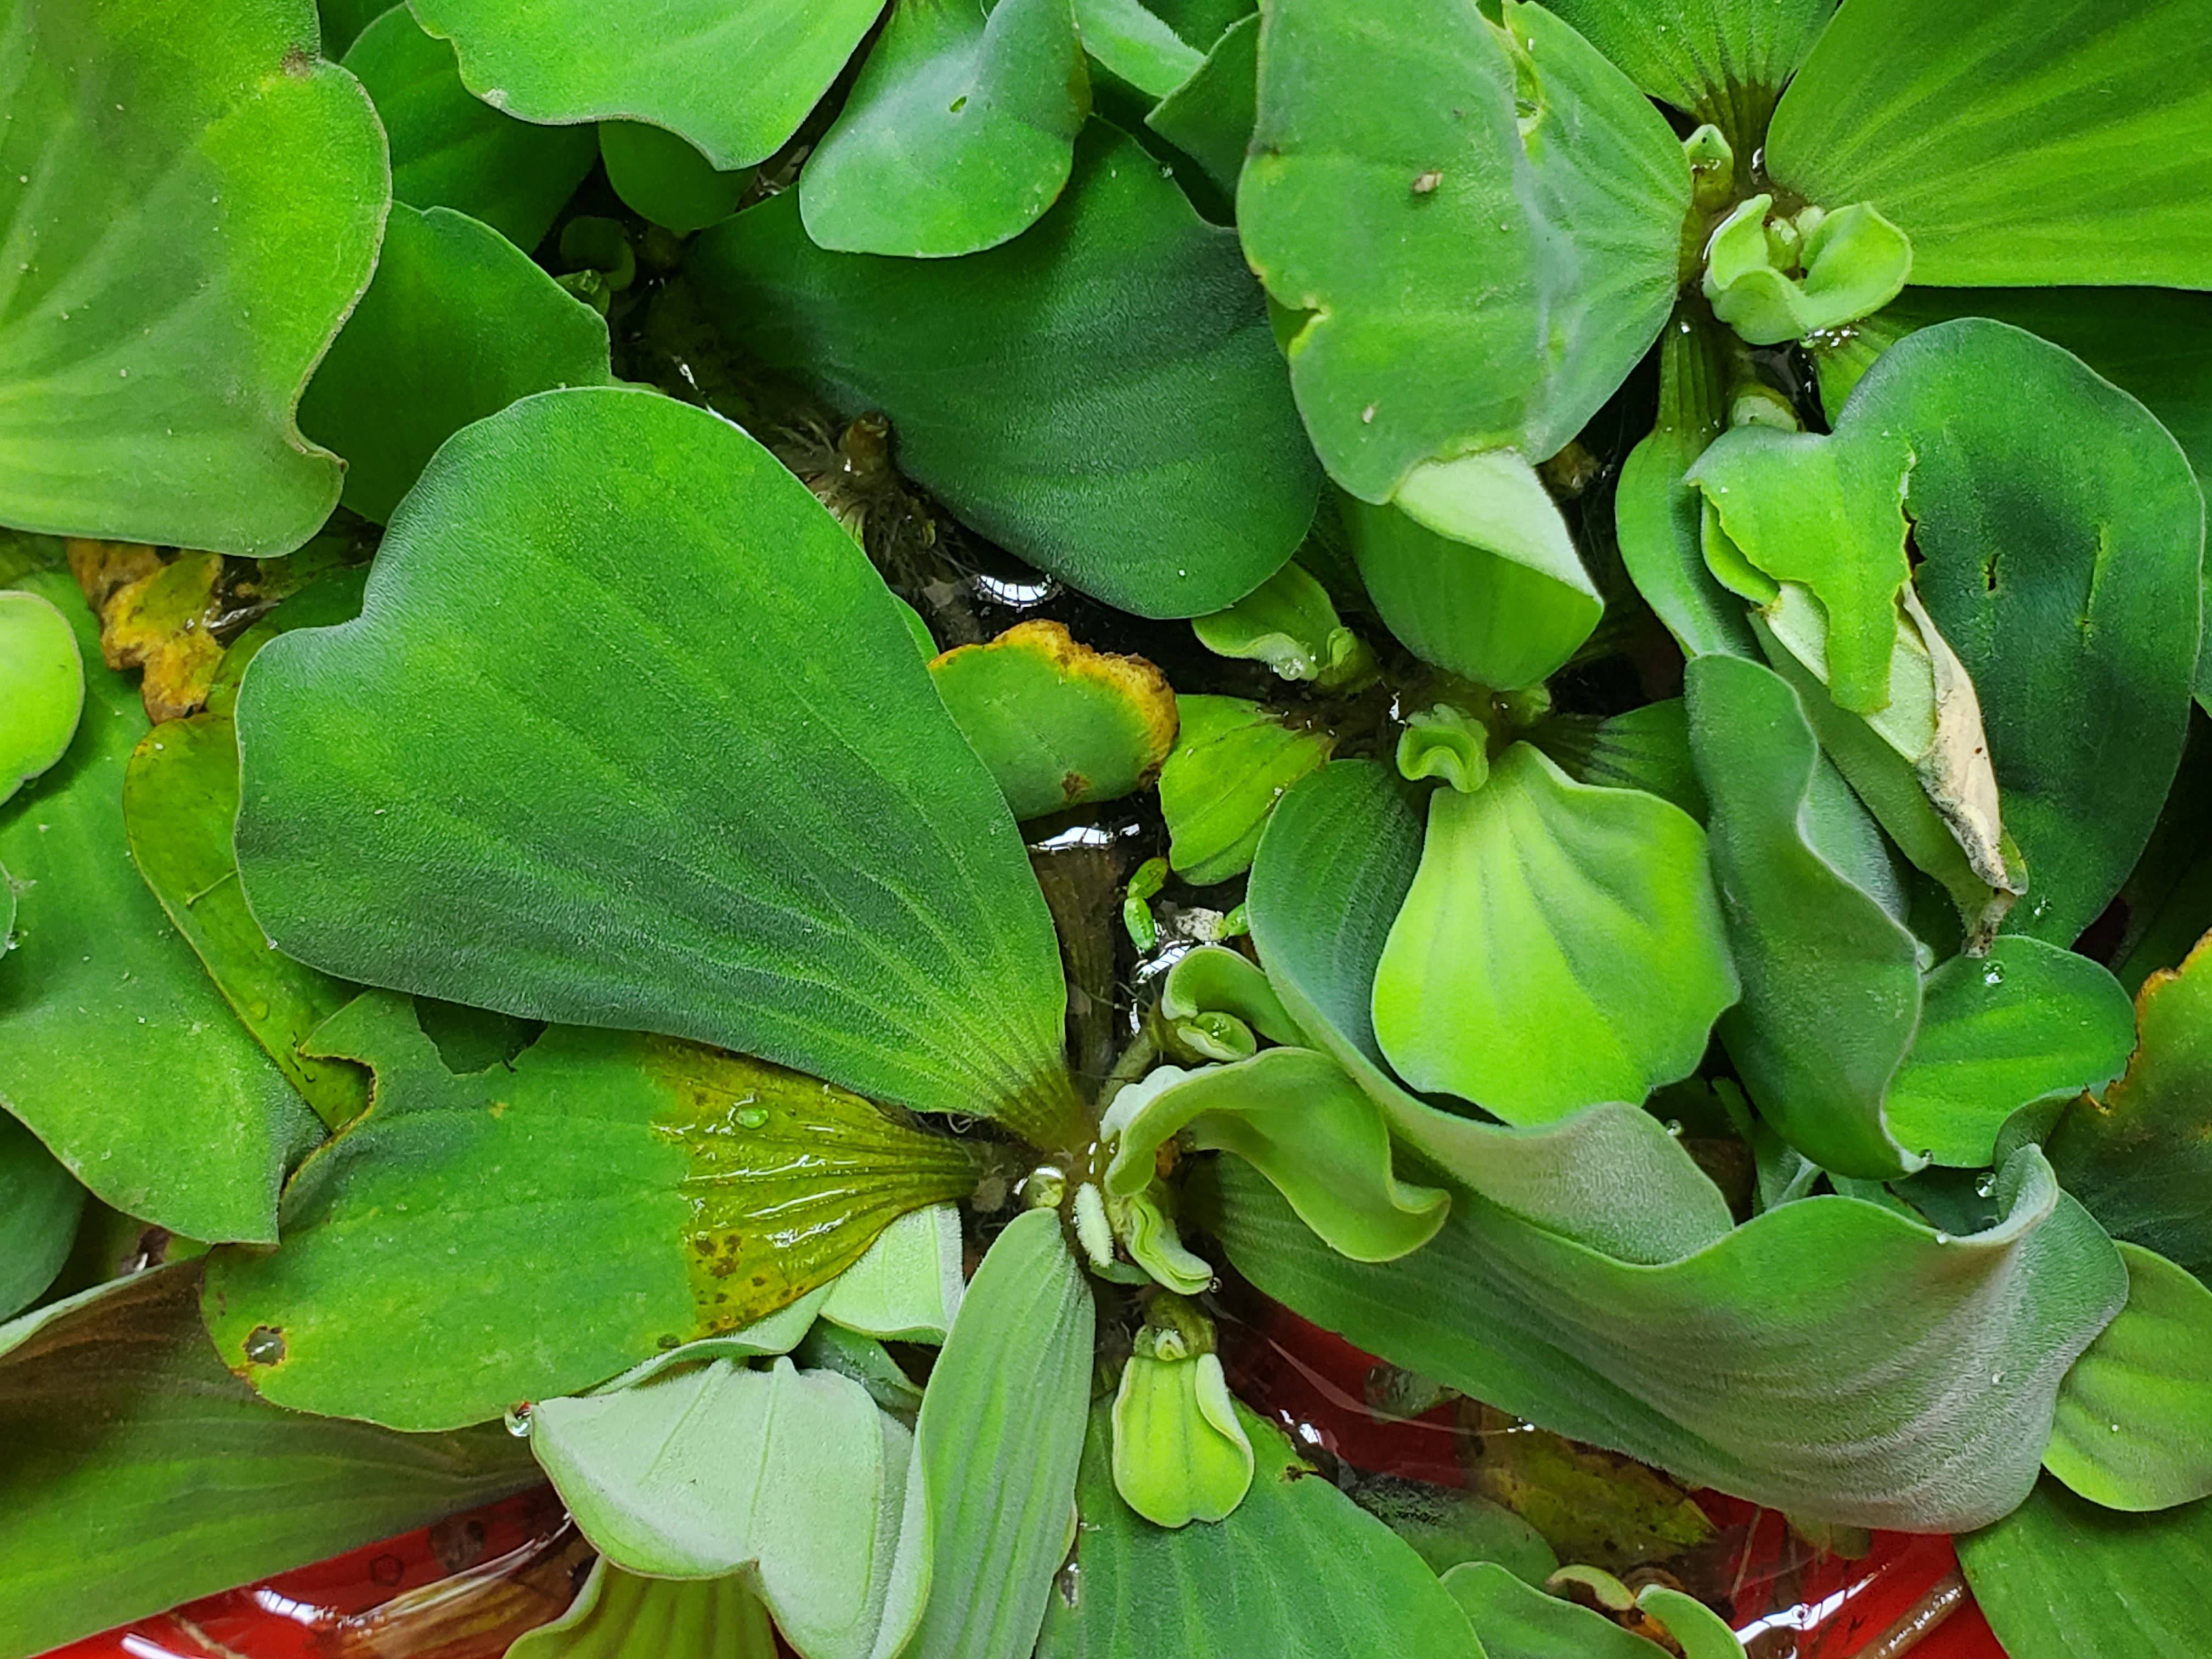
Species: Water Lettuce (Pistia stratiotes)